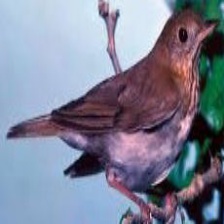
Species: VEERY
Scientific name: CATHARUS FUSCESCENS